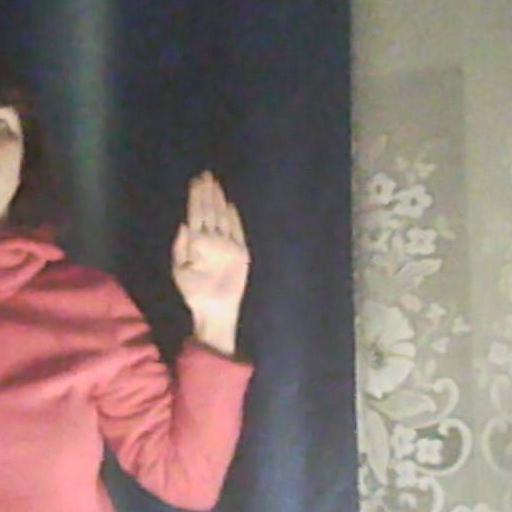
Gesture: stop